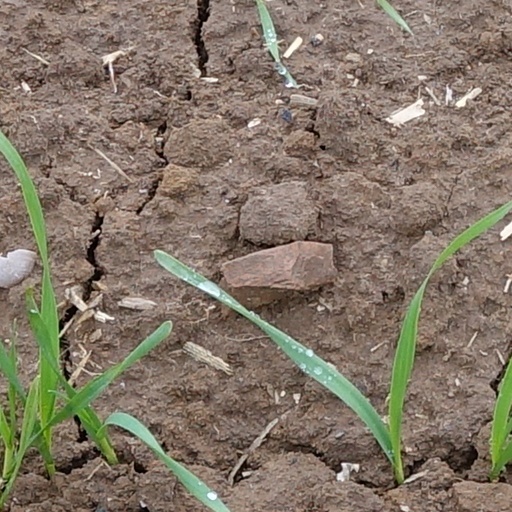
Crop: wheat